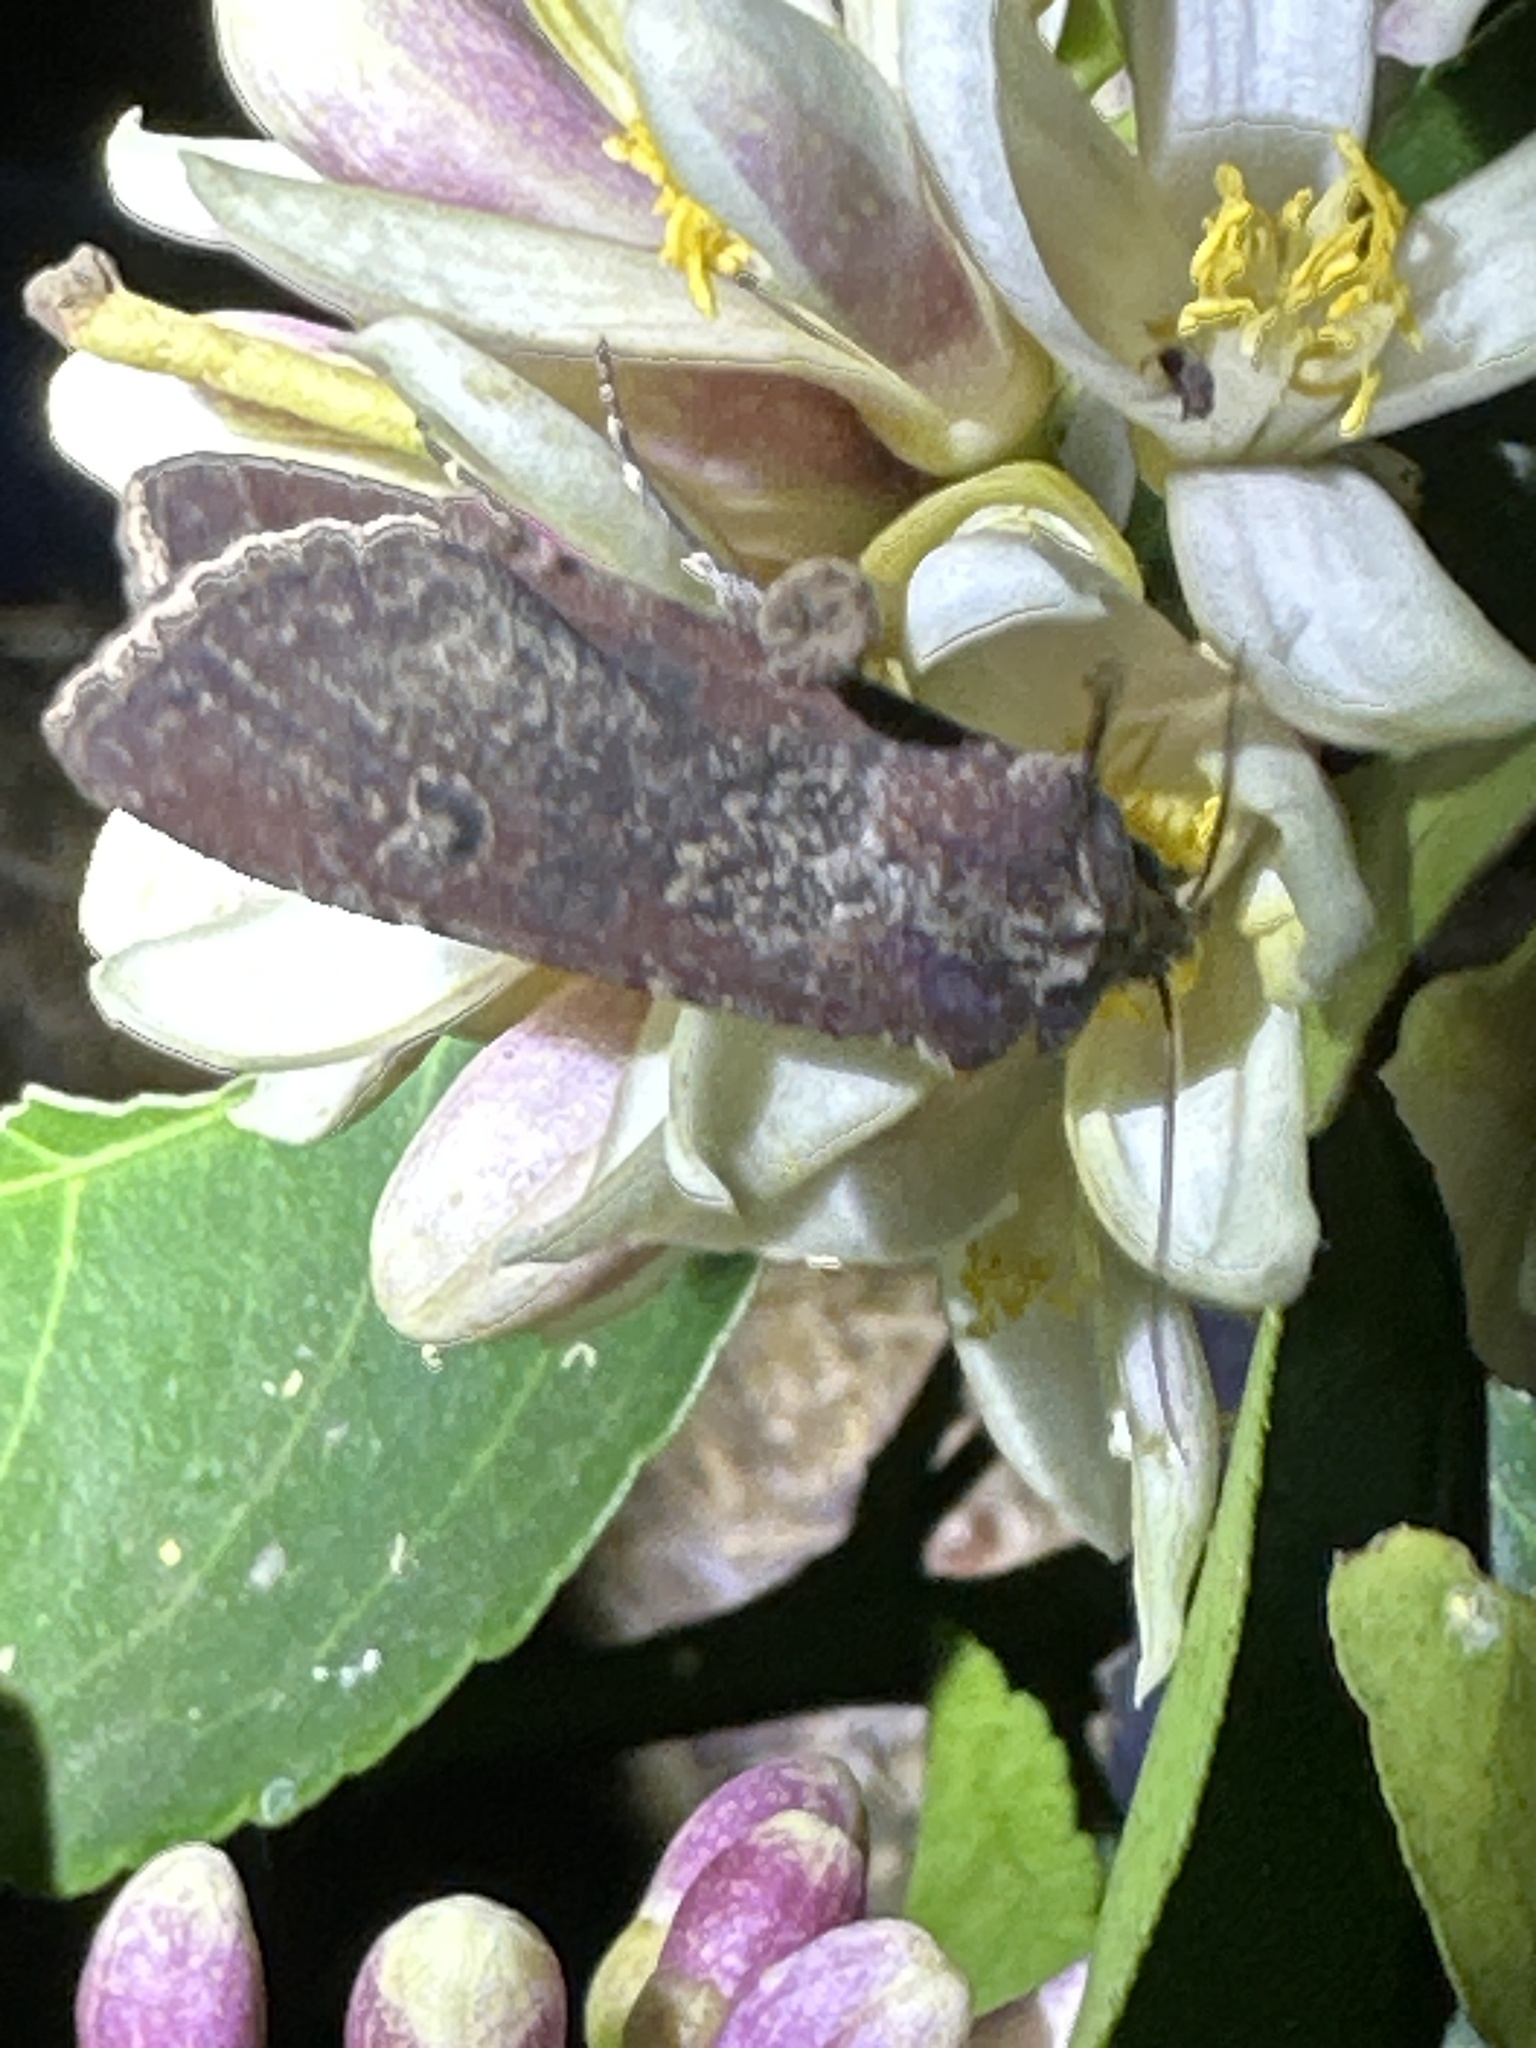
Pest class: cutworms